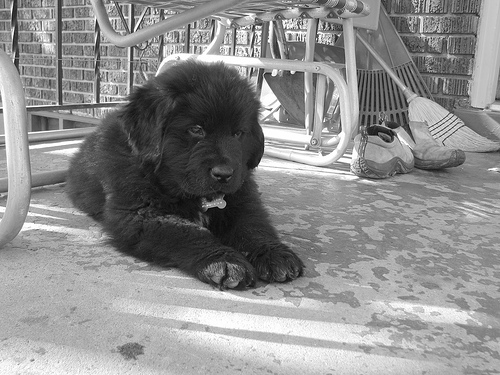
Animal: dog
Breed: newfoundland